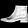
Label: Ankle boot